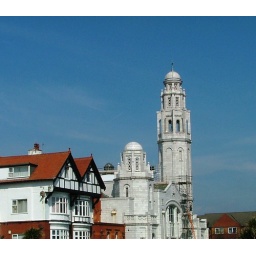
The White Church and it's red roofed neighbour, looking pretty against a big blue Spring sky. Lytham England.